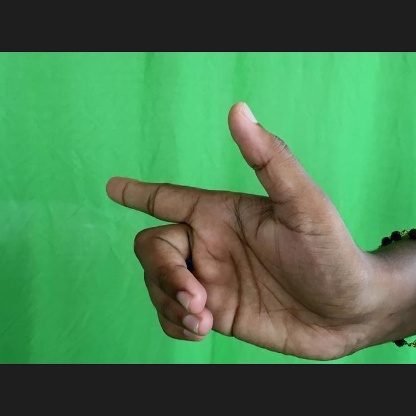
Mudra: Chandrakala